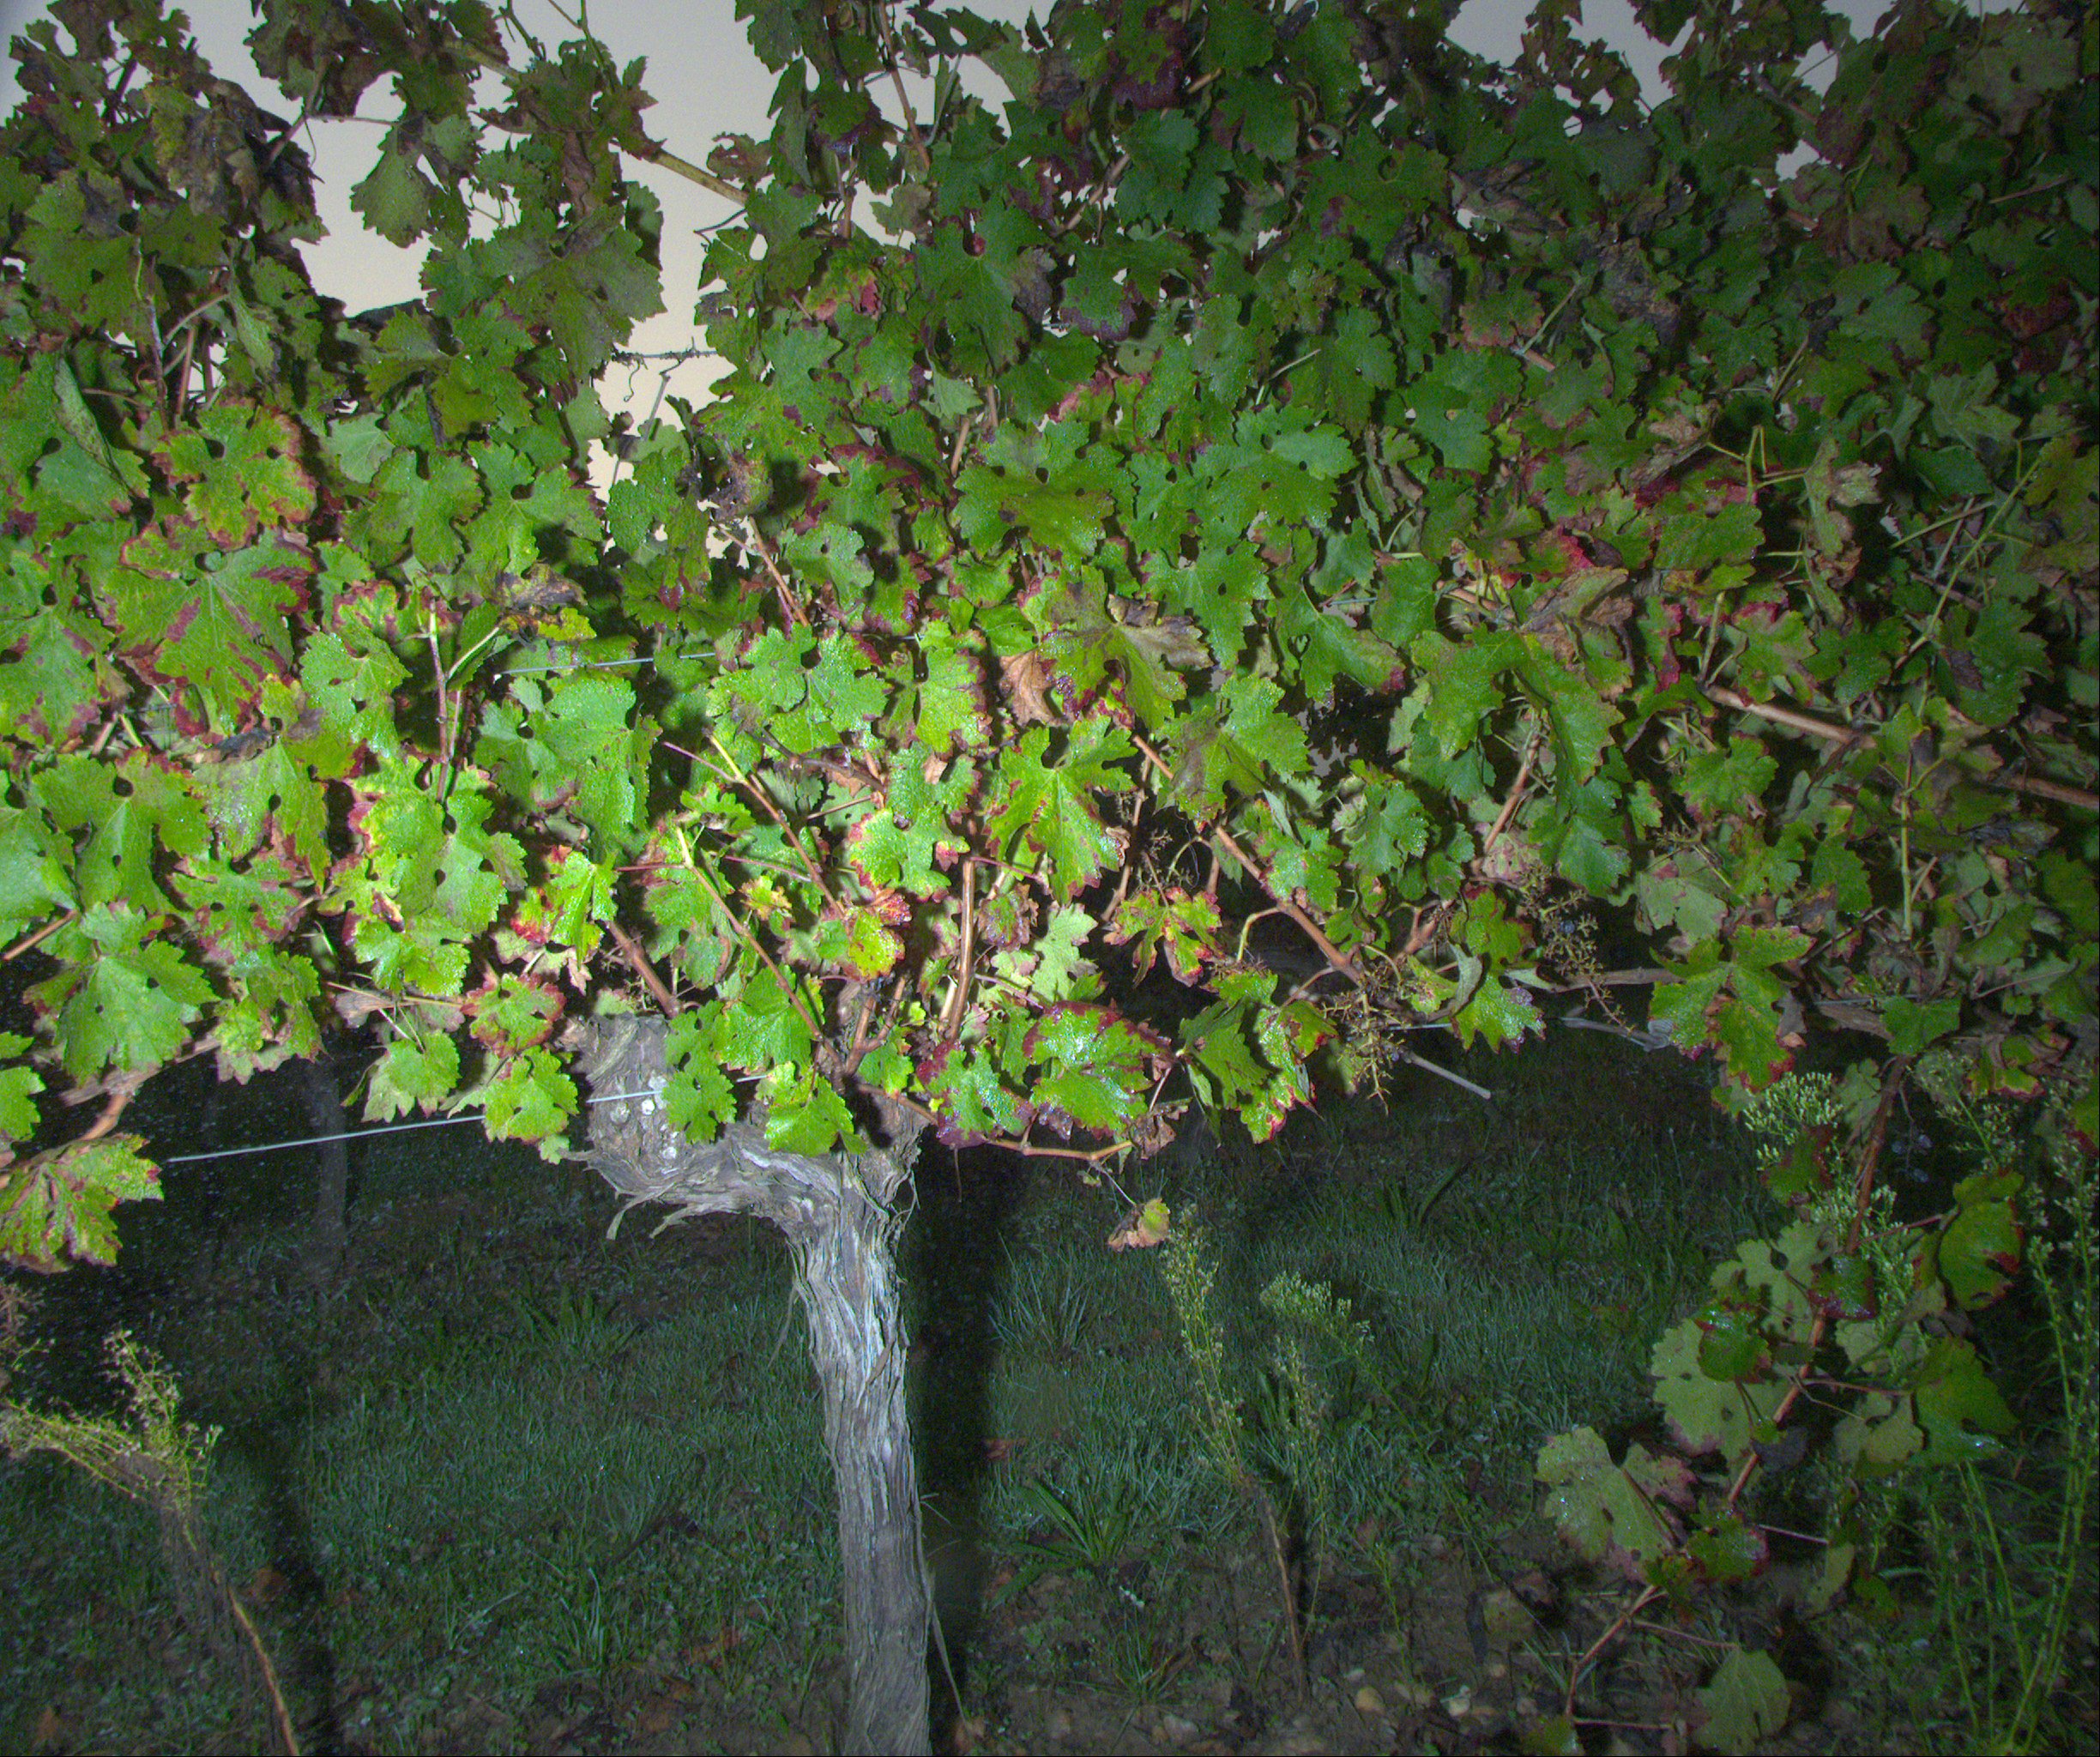
Grape variety: cabernet-sauvignon
Disease: confounding disease (conf)